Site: brandenburg
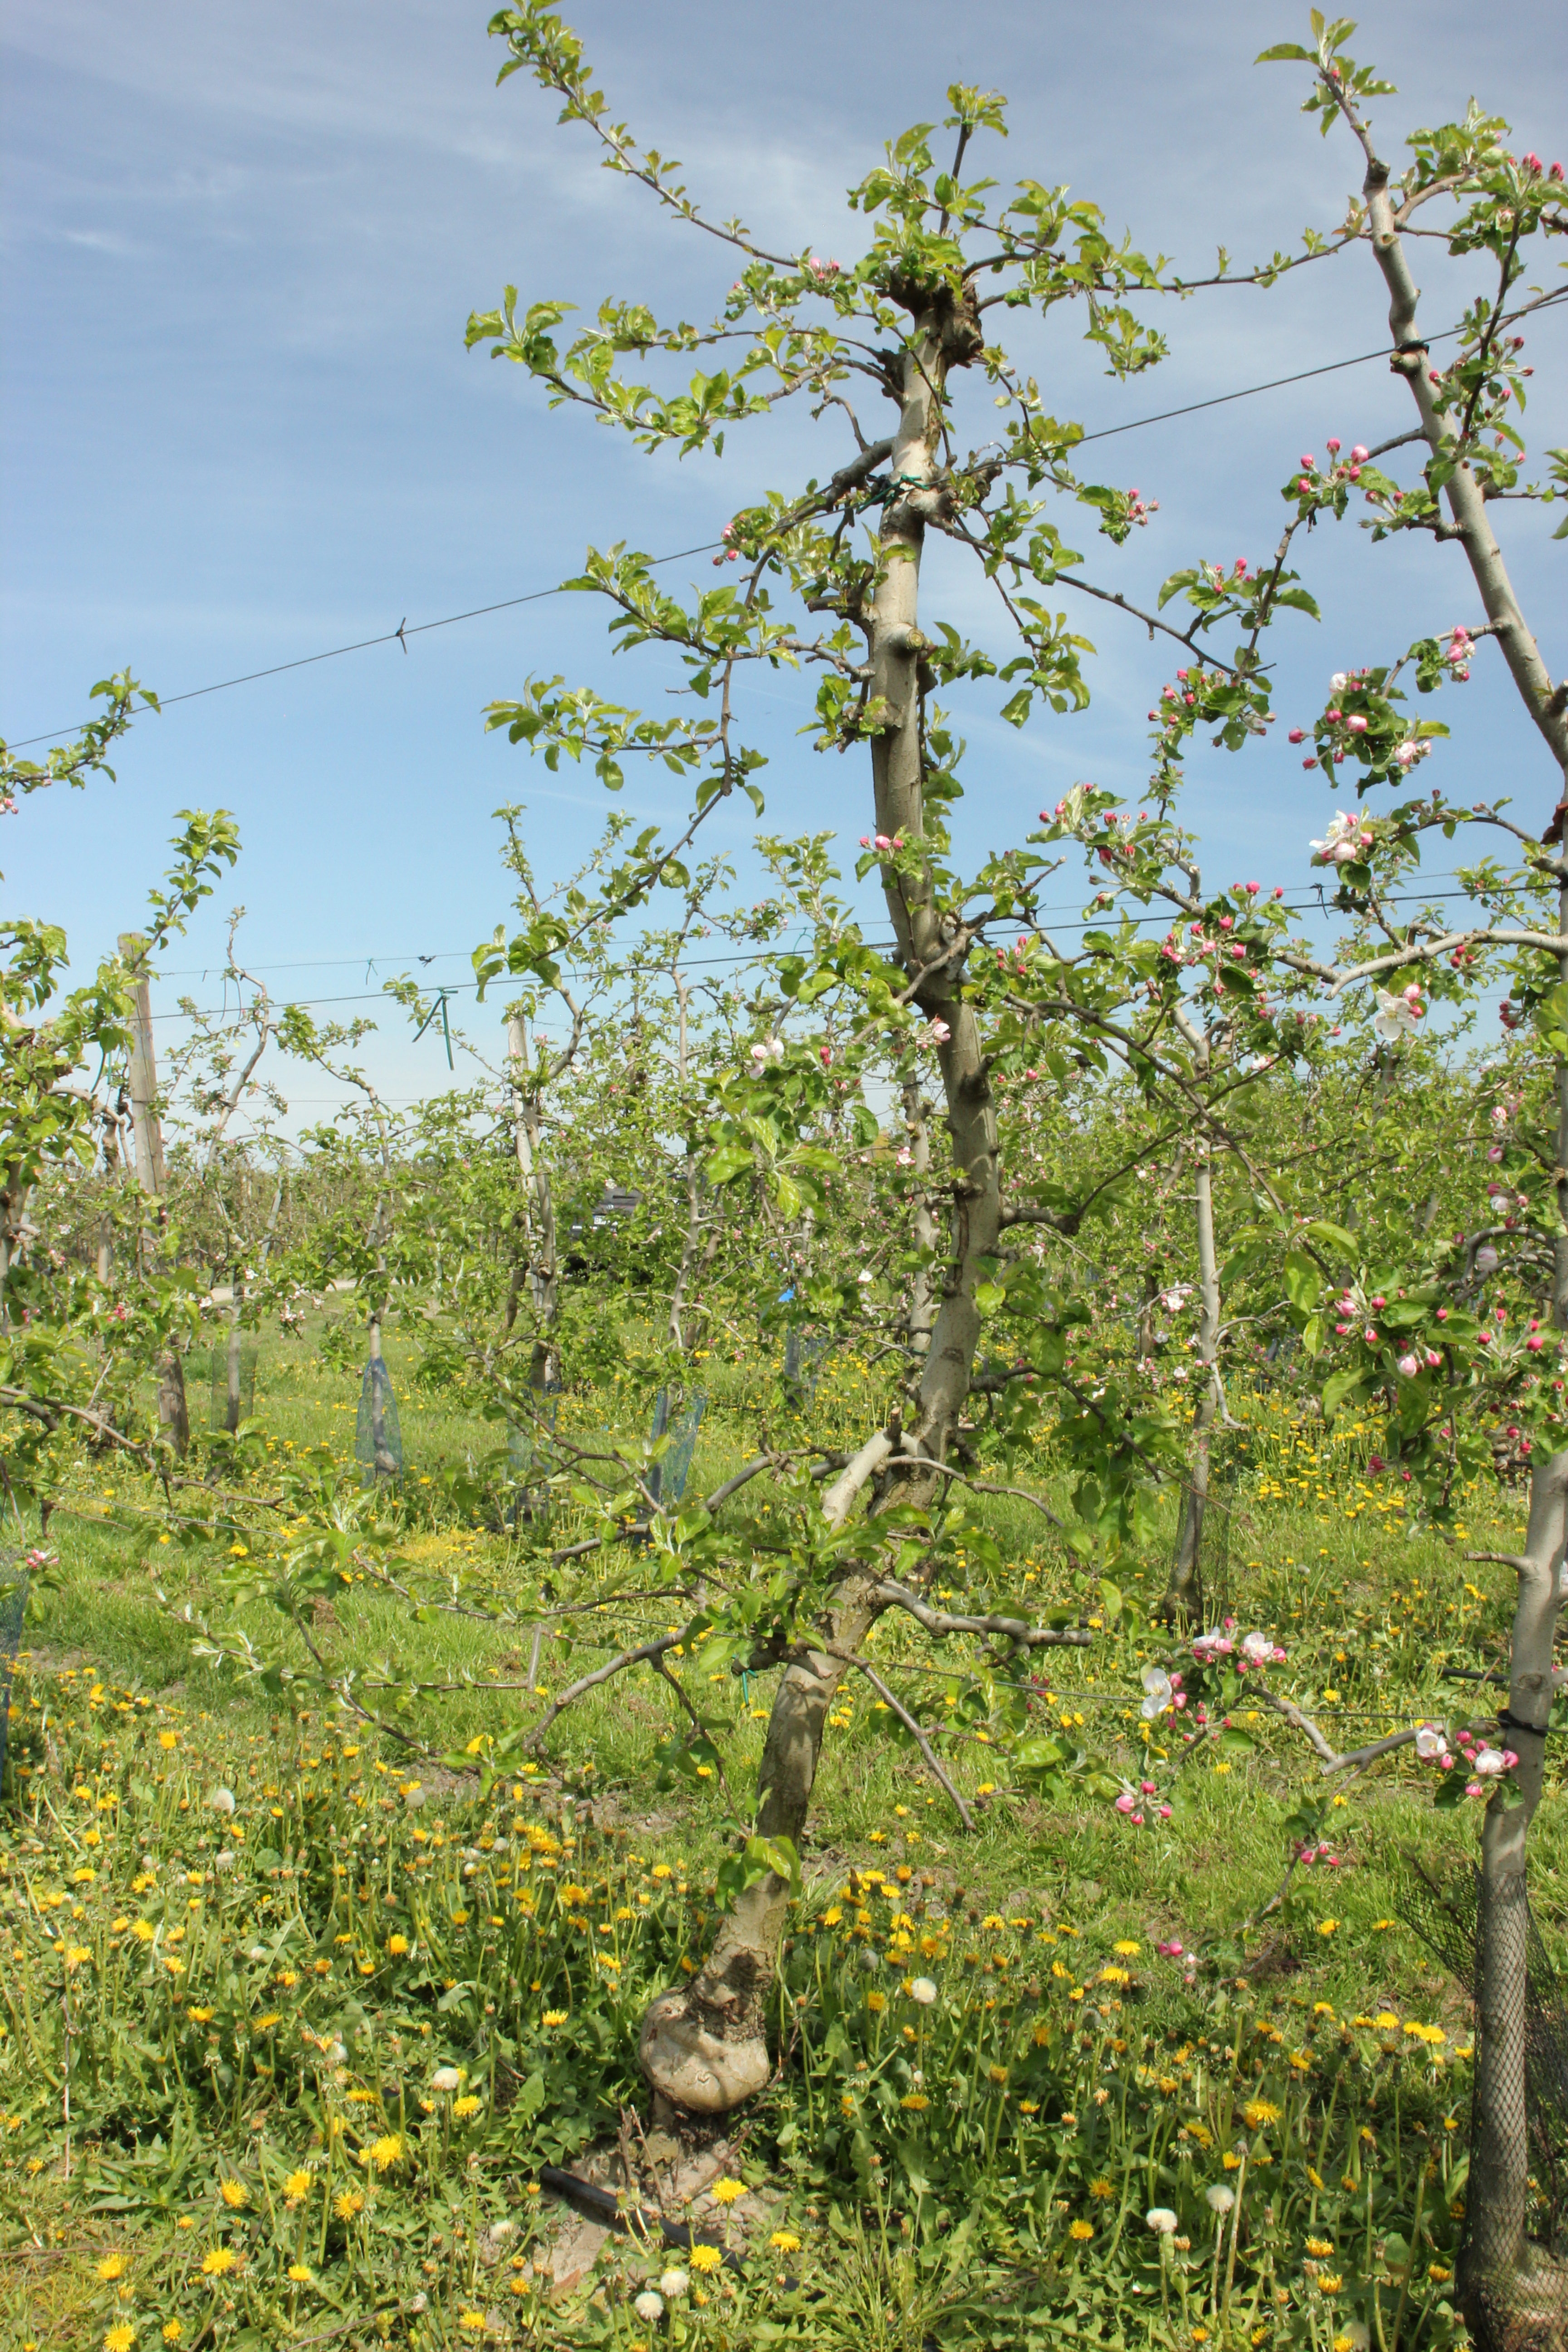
Growth stage (BBCH 60): Flowering